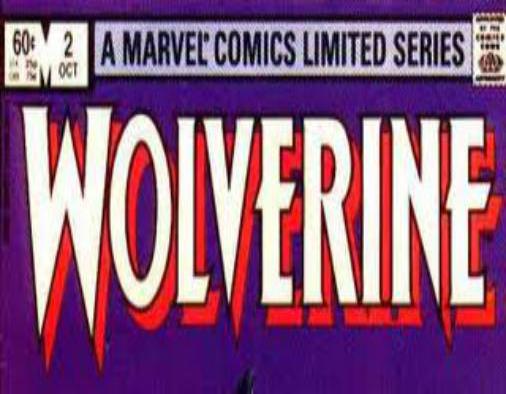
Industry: Food